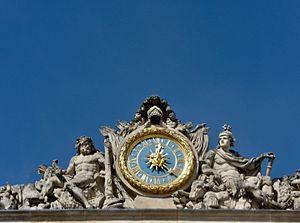
Henri Michel Antoine Chapu est un sculpteur et médailleur français, né le 29 septembre 1833 au Mée-sur-Seine et mort le 21 avril 1891 dans le 7ᵉ arrondissement de Paris.